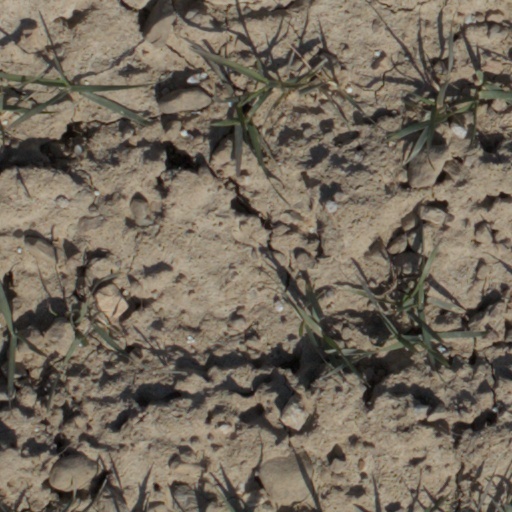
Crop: wheat